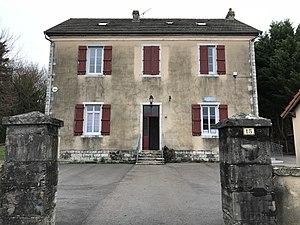
Image de Chatelay (Jura) en janvier 2018.
Chatelay est une commune française située dans le département du Jura en région Bourgogne-Franche-Comté.